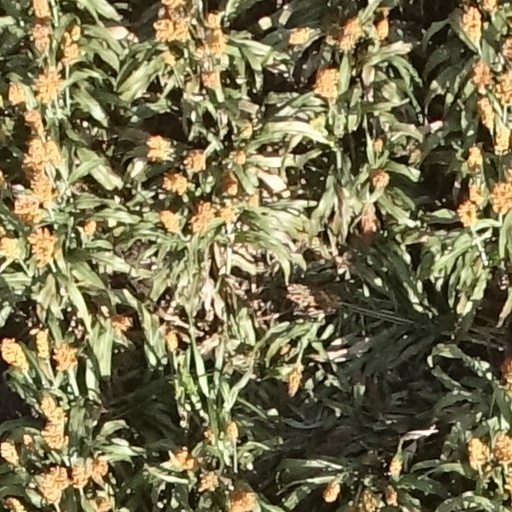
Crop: sorghum